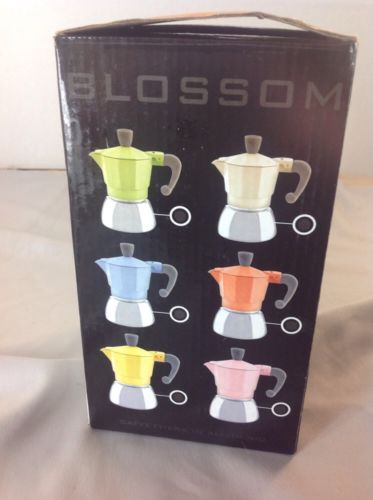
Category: coffee maker